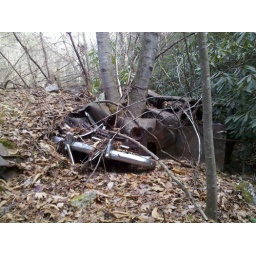
Saw this neat old car while working out in the field today. Looks like it's been there a while.